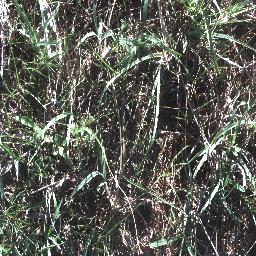
Label: negative